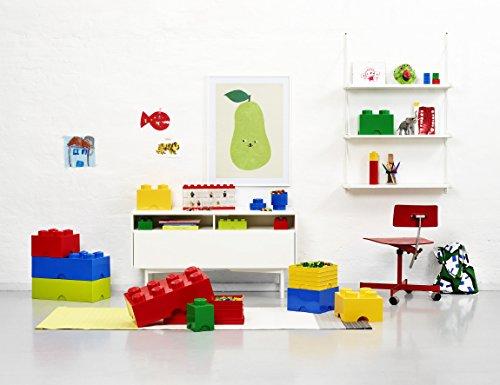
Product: LEGO Storage Brick 8, Bright Pink
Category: Toys & Games | Building Toys
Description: Plastic - polypropylene pp, pvc free.
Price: $39.99
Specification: ProductDimensions:19.7x9.8x7.1inches|ItemWeight:2.2pounds|ShippingWeight:4.8pounds(Viewshippingratesandpolicies)|Department:unisex-adult|Manufacturer:LEGO|ASIN:B008KQ21IU|DomesticShipping:ItemcanbeshippedwithinU.S.|InternationalShipping:ThisitemcanbeshippedtoselectcountriesoutsideoftheU.S.LearnMore|Itemmodelnumber:40040639